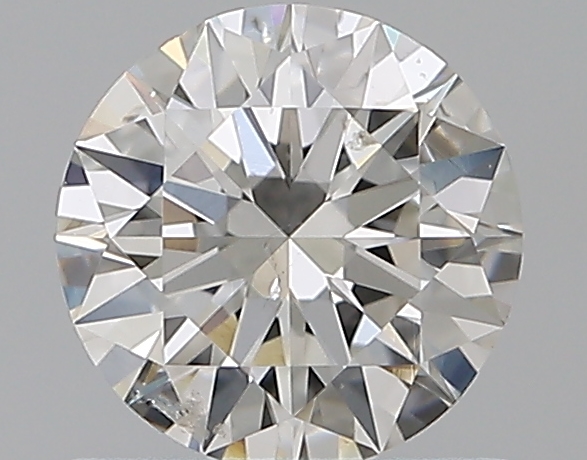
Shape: round
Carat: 0.7
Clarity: SI2
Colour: F
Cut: EX
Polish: EX
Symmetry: EX
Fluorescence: N
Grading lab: GIA
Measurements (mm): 5.72 x 5.75 x 3.47